William Bradshaw (bishop)

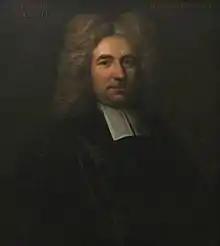
William Bradshaw by Enoch Seeman

William Bradshaw (10 April 1671 – 16 December 1732) was a Welsh churchman, who in the course of his career served as Dean of Christ Church, Oxford, and Bishop of Bristol.